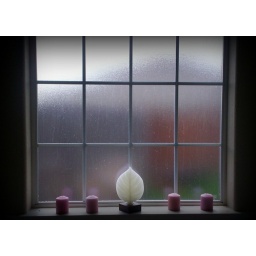
It wasn't really raining, the window was just dirty. It's the window above the bathtub in my sister's house.